Tsugumi Project

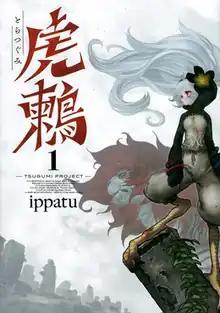
First "tankōbon" volume cover

is a Japanese manga series written and illustrated by ippatu. Initially released in July 2019 in France, the series was serialized in Kodansha's "Weekly Young Magazine" from January 2021 to November 2023. The series' individual chapters were collected into seven volumes from June 2021 to November 2023.